Kyoya Hibari

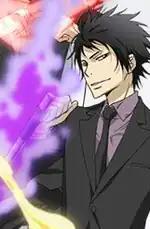
Adult Hibari as depicted in the future

After his introduction, he rarely appears, and his few appearances usually end violently. During an encounter with Dr. Shamal, however, he gets infected with the "Sakura-kura" disease, which makes him weak around cherry blossoms. When he later faces Mukuro Rokudo, the latter quickly defeats him by using his weakness to cherry blossoms. Soon after, he receives the cure and fights Mukuro again, dealing a critical blow before collapsing due to his previous injuries. Iemitsu Sawada later chooses Hibari to be the holder of the Vongola's Cloud Ring. After training with Dino, Hibari appears during the Vongola Tournament and swiftly defeats the Varia's Gola Moska. He then challenges Xanxus, but is interrupted by a malfunctioning Moska. During the group battle, Hibari cures himself of a paralyzing poison injected into him and briefly fights Belphegor. Hibari becomes the Vongola's Cloud Guardian after Tsuna's side reigns victorious.